Polyphemus (book)

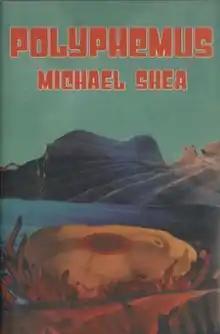
Dust-jacket illustration by Harry O. Morris.

Polyphemus is a collection of science fiction, fantasy and horror stories by American writer Michael Shea. It was released in 1987 by Arkham House. It was published in an edition of 3,528 copies and was the author's first hardcover book. Most of the stories originally appeared in "The Magazine of Fantasy and Science Fiction".